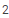
Number: 2